Die Ärzte

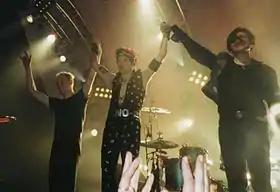
in 1998

Neither Farin's new band King Køng nor Bela's Depp Jones became successful, so they decided to reform in 1993. They invited former Depp Jones guitarist Rodrigo González to take over on bass duties. He would also play guitar on songs he (co-)wrote. They released the comeback album "Die Bestie in Menschengestalt" ("The beast in human form") and the single "Schrei nach Liebe" ("Cry for love"), their first song to have political lyrics. It was recorded as a statement against the increasing racism and right-wing extremist violence in Germany at that time. The translation of the song's refrain is "Your violence is just a silent cry for love / Your combat boots are craving for tenderness / You never learned to express yourself / And your parents never had time for you / Oh oh oh asshole". The album was more varied than previous releases, including ballads, punk, rock and even a song resembling "Volksmusik". Both the album and single became big hits in Germany, Austria and Switzerland. The follow-up "Planet Punk" was also very successful.